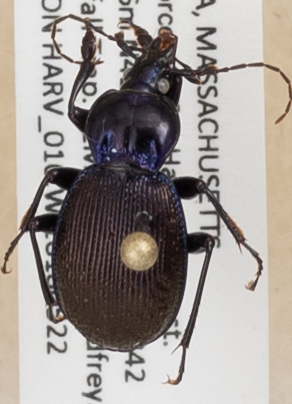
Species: Sphaeroderus stenostomus lecontei
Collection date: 2018-05-22
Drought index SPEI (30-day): -1.156
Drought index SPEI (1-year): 0.034
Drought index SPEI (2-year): -0.84